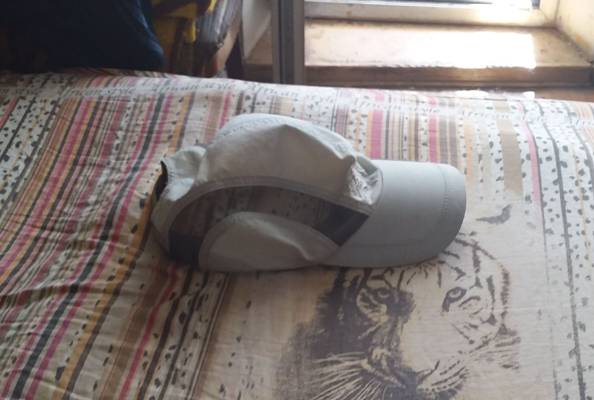
Waste category: clothes